Scottish Government

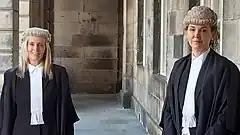
The Scottish law officers – the Lord Advocate (right) and Solicitor General for Scotland (left)

The Scottish Government is separate from the Scottish Parliament, with the parliament being made of 129 Members of the Scottish Parliament elected by the electorate of Scotland during Scottish Parliamentary elections. The Scottish Parliament acts as the law making body for devolved matters which fall under the responsibility of the Scottish Government. The work of the Scottish Government, including proposed legislation, policies and activities, is scrutinised by parliament through a variety of different measures such as parliamentary debates, parliament committees and parliamentary questions to the appropriate Cabinet Secretary or government minister.